Clarkson Golden Knights men's ice hockey

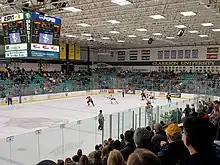
Clarkson's Cheel Arena opened in 1992

Though Clarkson hadn't had a losing season since 1975 when Morris took over, the team had an air of underachieving about it especially when it came to postseason results. Tech proceeded to produce steadily increasing results in Morris' first three seasons, culminating with a program-record 29-win season in 1991 that also saw the Golden Knights win their first ECAC tournament since 1966. Despite the top finish Clarkson received no respect from the selection committee and was seeded 4th in the eastern bracket despite having a better record than the 2nd- and 3rd-seeded schools. Clarkson pushed past the slight and defeated defending champion Wisconsin in the first round series. In the Quarterfinals Tech took on the top western seed, Lake Superior State, and triumphed in the series 2 games to 1. The Golden Knights reached the frozen four for the first time in 21 years but the magic wore off once they did and they fell to BU 3–7. Clarkson's performance in the 1991 tournament gave them enough credibility to earn an NCAA bid despite flaming out in the ECAC tournament the following year. Similar to what they had done under Ceglarski, Clarkson never had a sub-.600 record during the entire decade, winning four ECAC titles, three conference tournaments and making the NCAA tournament nine out of ten seasons. Despite the success the Golden Knights wilted once they entered the national tournament. Aside from their semifinal run in 1991 Clarkson won only one game in eight other appearances.